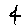
Label: 4